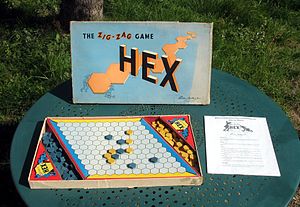
Hex (brætspil)
Hex - The Zig-Zag Game - Parker Brothers - 1950
Hex er et abstrakt spil opfundet af Piet Hein. Det har meget simple regler og er nemt at lære men viser sig at være meget vanskeligt at mestre – ikke mindst for computere. Spillet har desuden nogle spændende matematiske egenskaber.